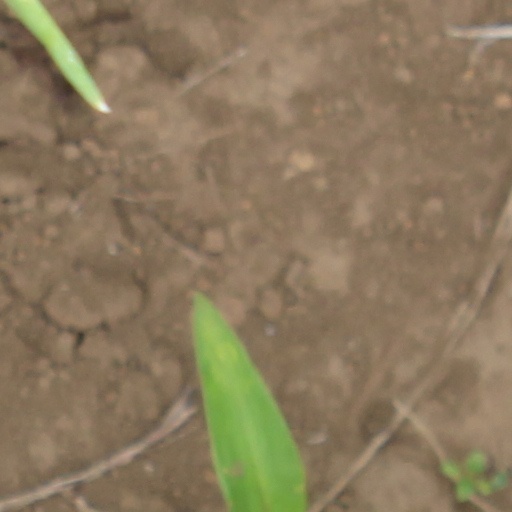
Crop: wheat